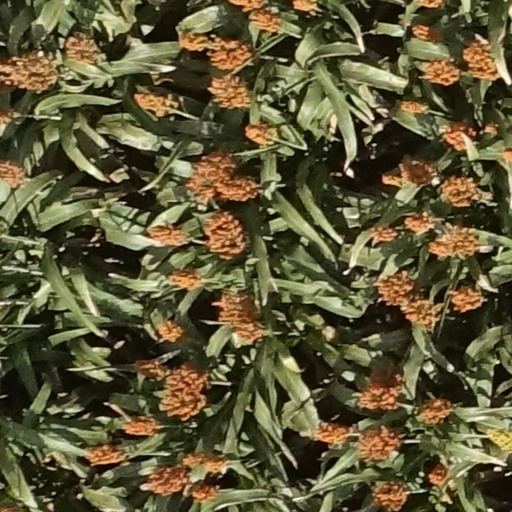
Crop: sorghum